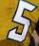
Number: 5